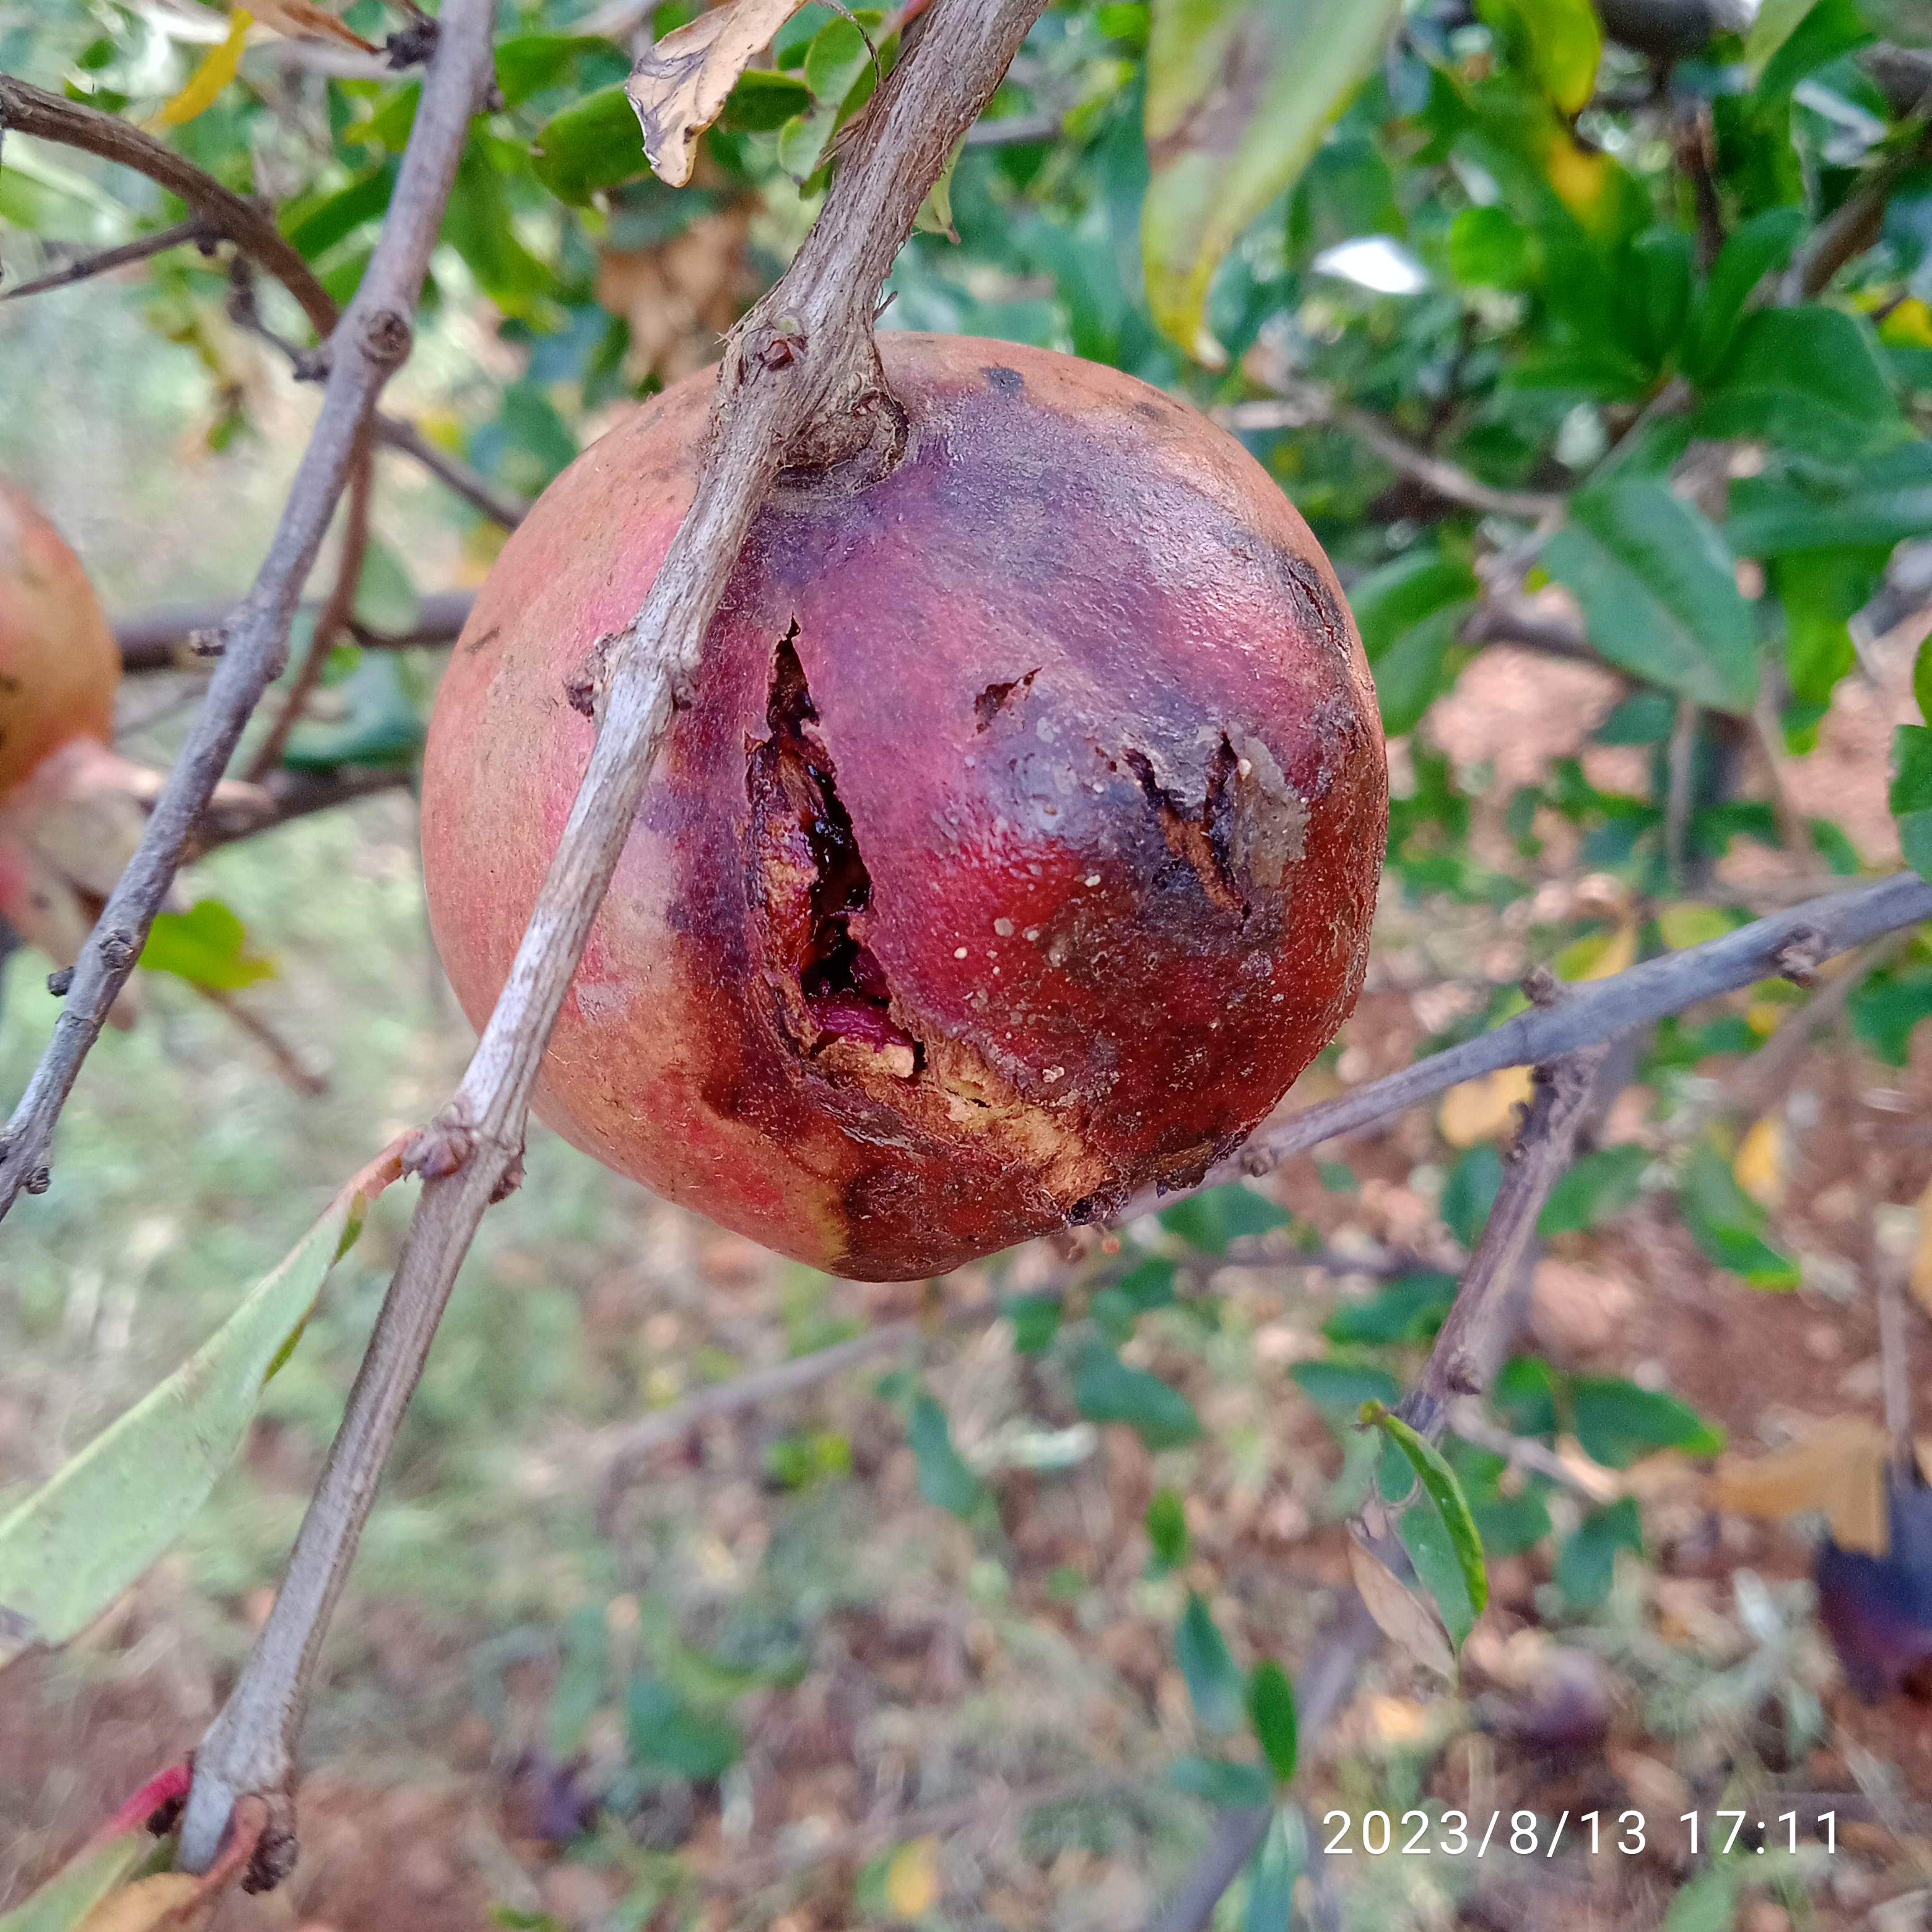
Label: Bacterial_Blight